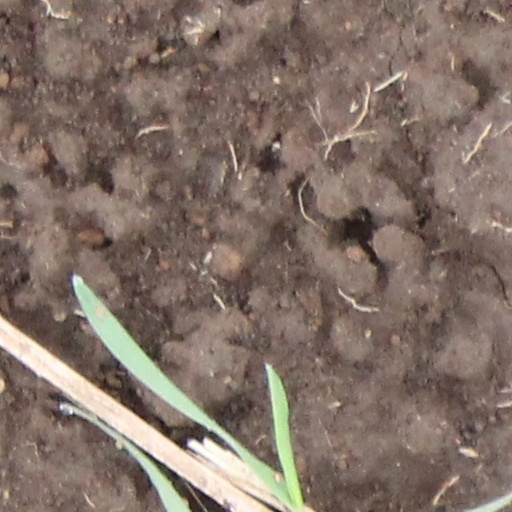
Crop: wheat